Erlenbach, Baden-Württemberg

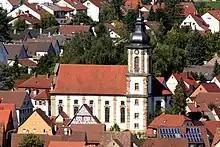
St. Martinus in Erlenbach

The Catholic parish St. Martinus in Erlenbach was rebuilt between 1753 and 1760 in late Baroque style on the site of an older Martinskirche. The Baroque parish-house was built in 1781 by Franz Häffele.